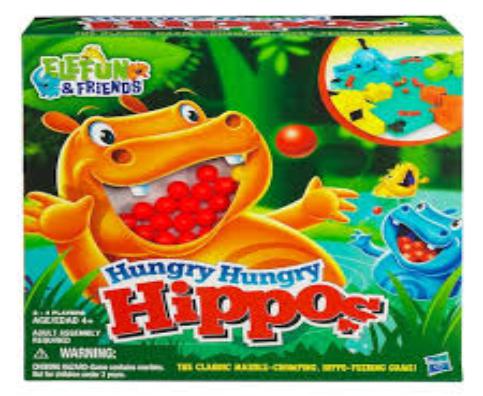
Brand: Hungry Hungry Hippos
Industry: Food